The Severed Man

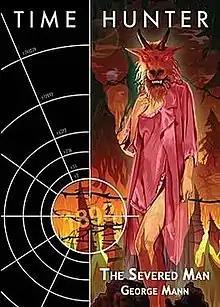

The Severed Man is a novella written by George Mann which is the fifth in the series of Time Hunter novellas and features the characters Honoré Lechasseur and Emily Blandish from Daniel O'Mahony's "Doctor Who" novella "The Cabinet of Light", although the series is not formally connected to the "Doctor Who" fictional universe.